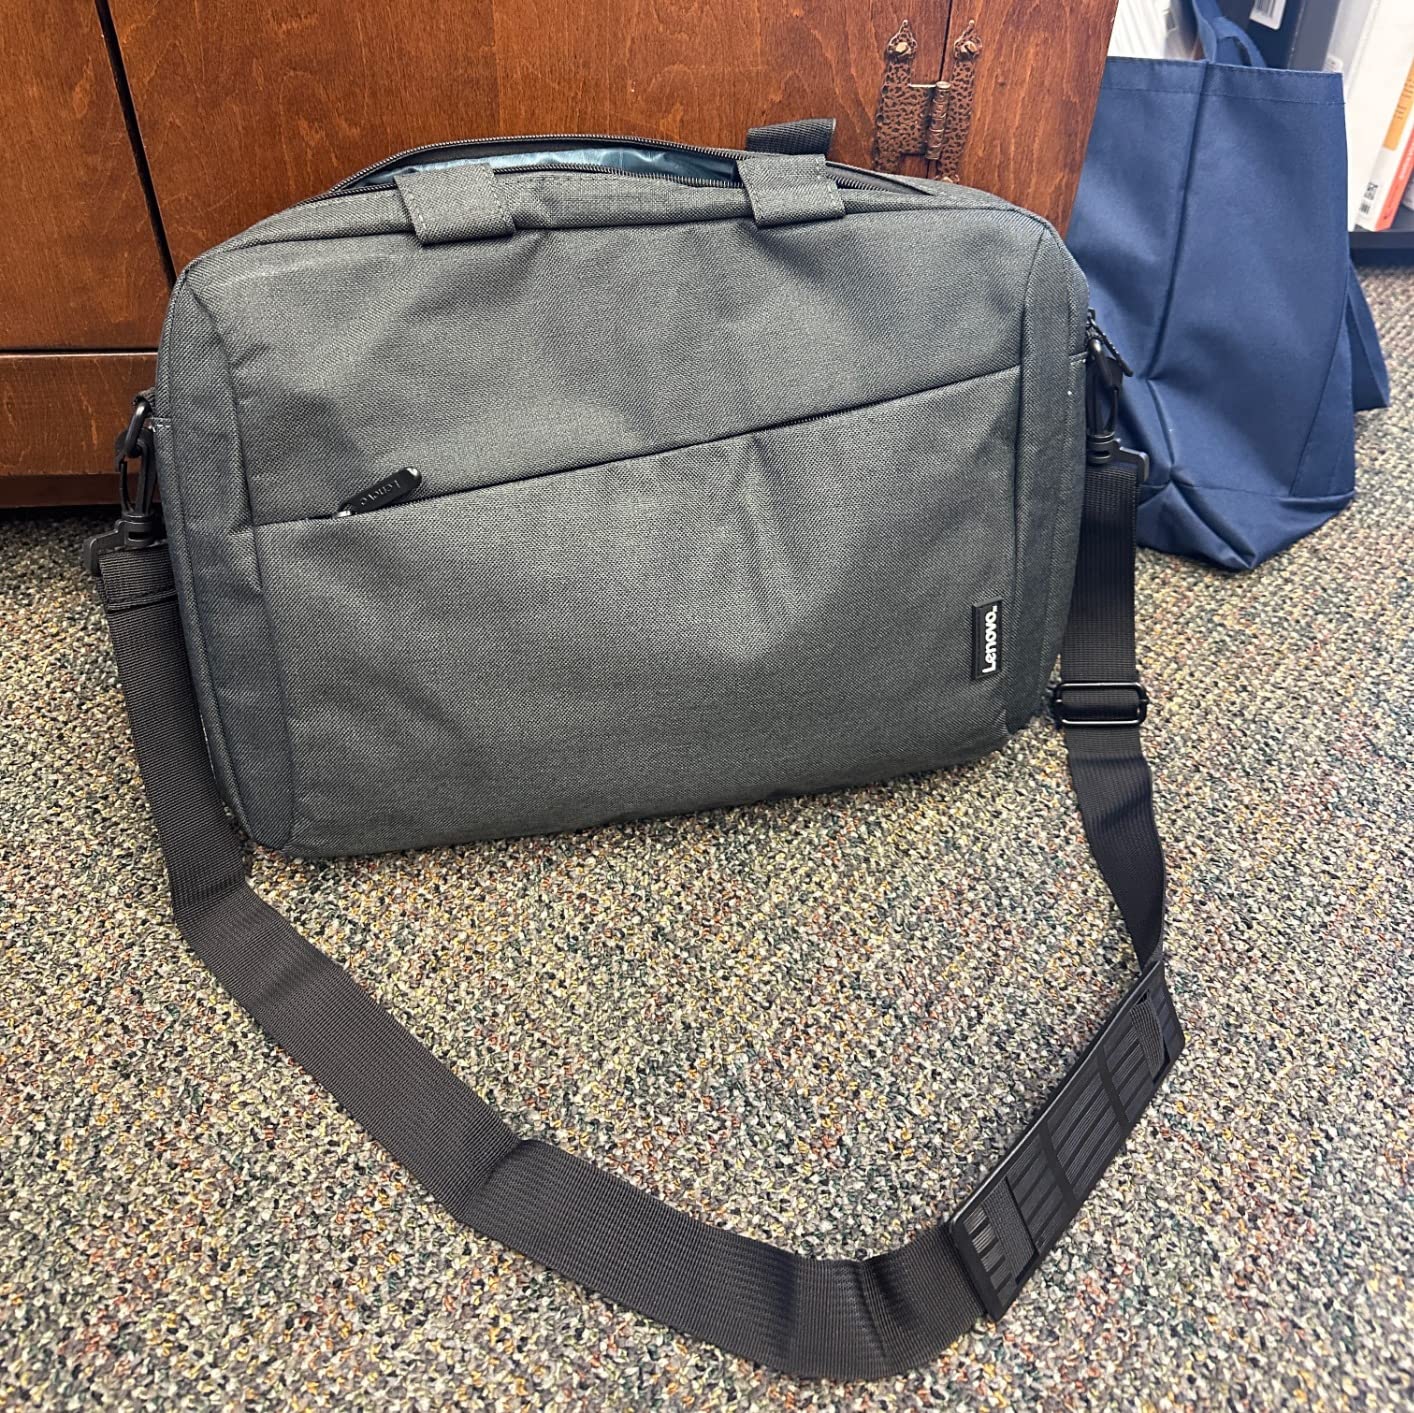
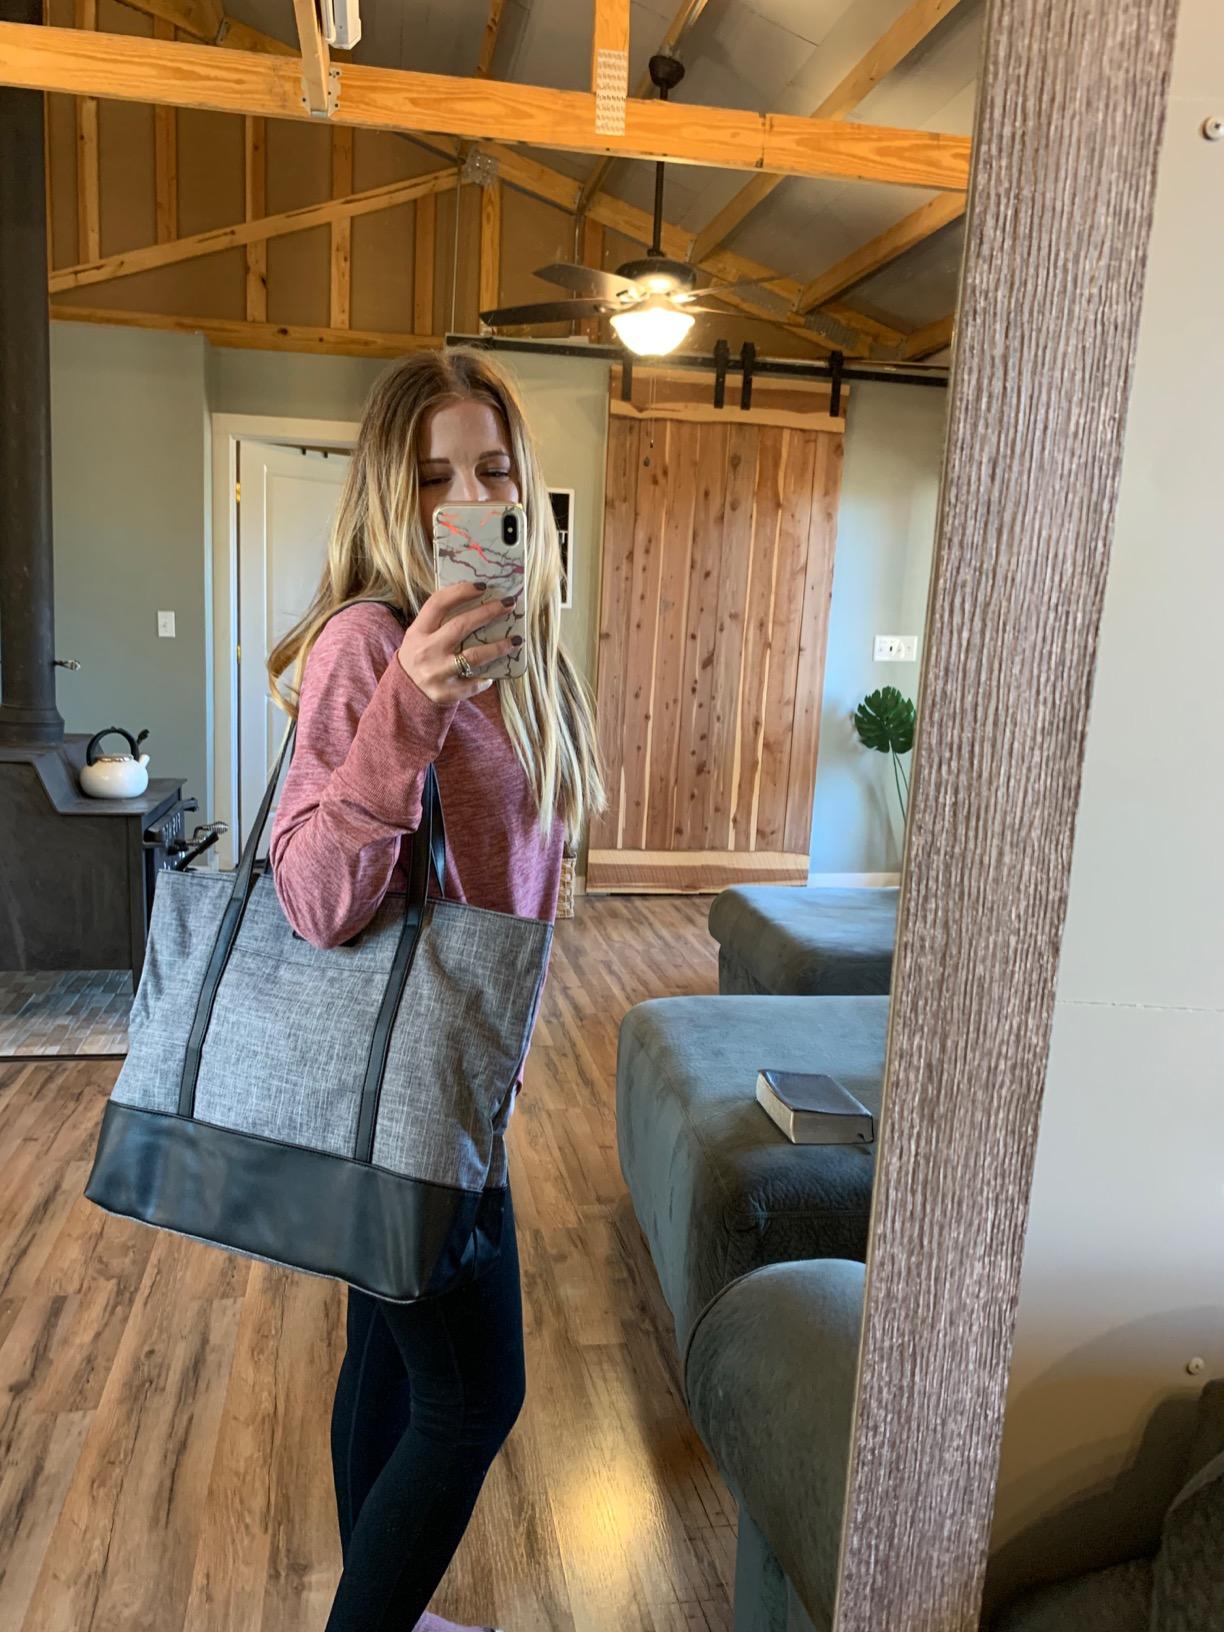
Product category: bag
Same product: no